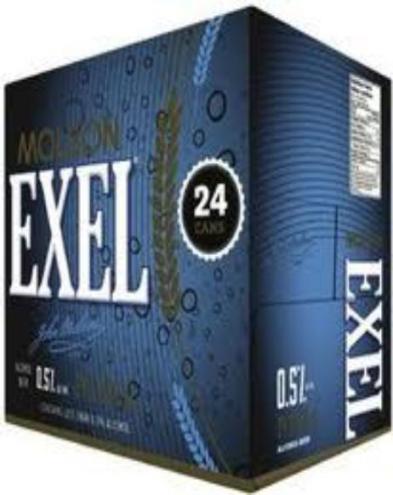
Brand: molson exel
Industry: Food